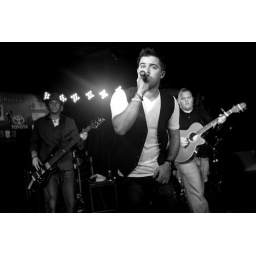
Cool black and white shot of Chris during the first song of their set. Photo by Rebecca Gauchman